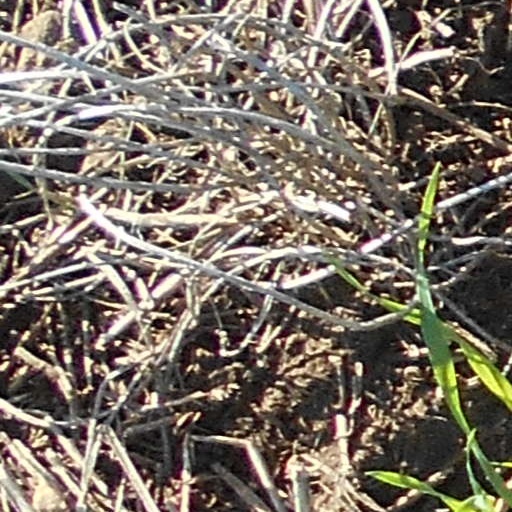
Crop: wheat